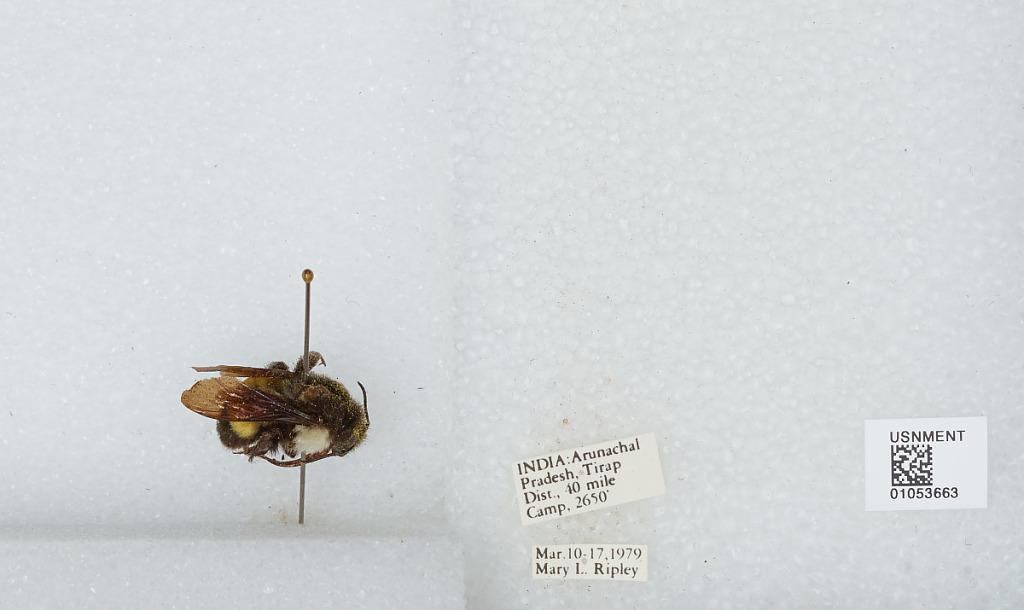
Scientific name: Bombus sp.
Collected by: M. Ripley
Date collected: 1979-3-10
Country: India
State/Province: Arunachal Pradesh
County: Tirap
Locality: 40 mile Camp